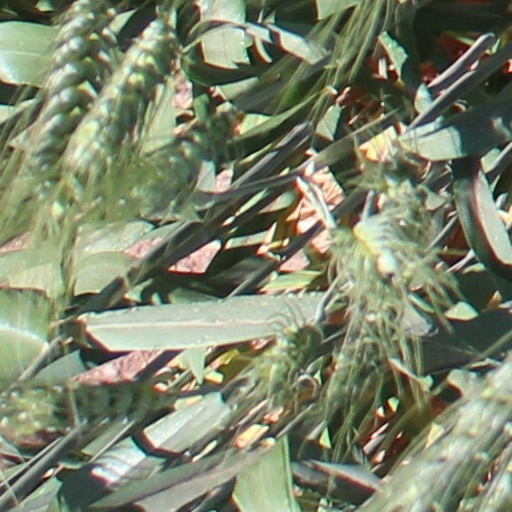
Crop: wheat